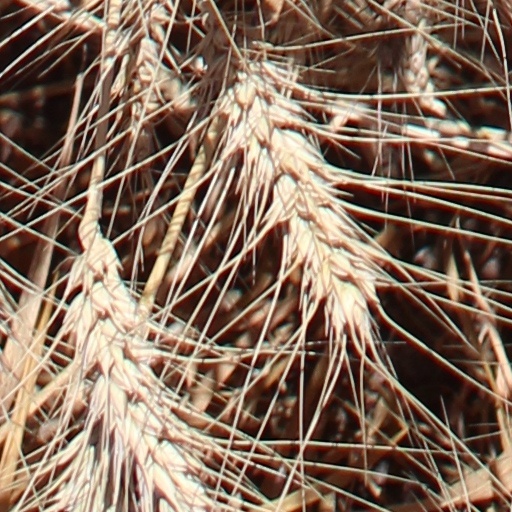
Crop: wheat